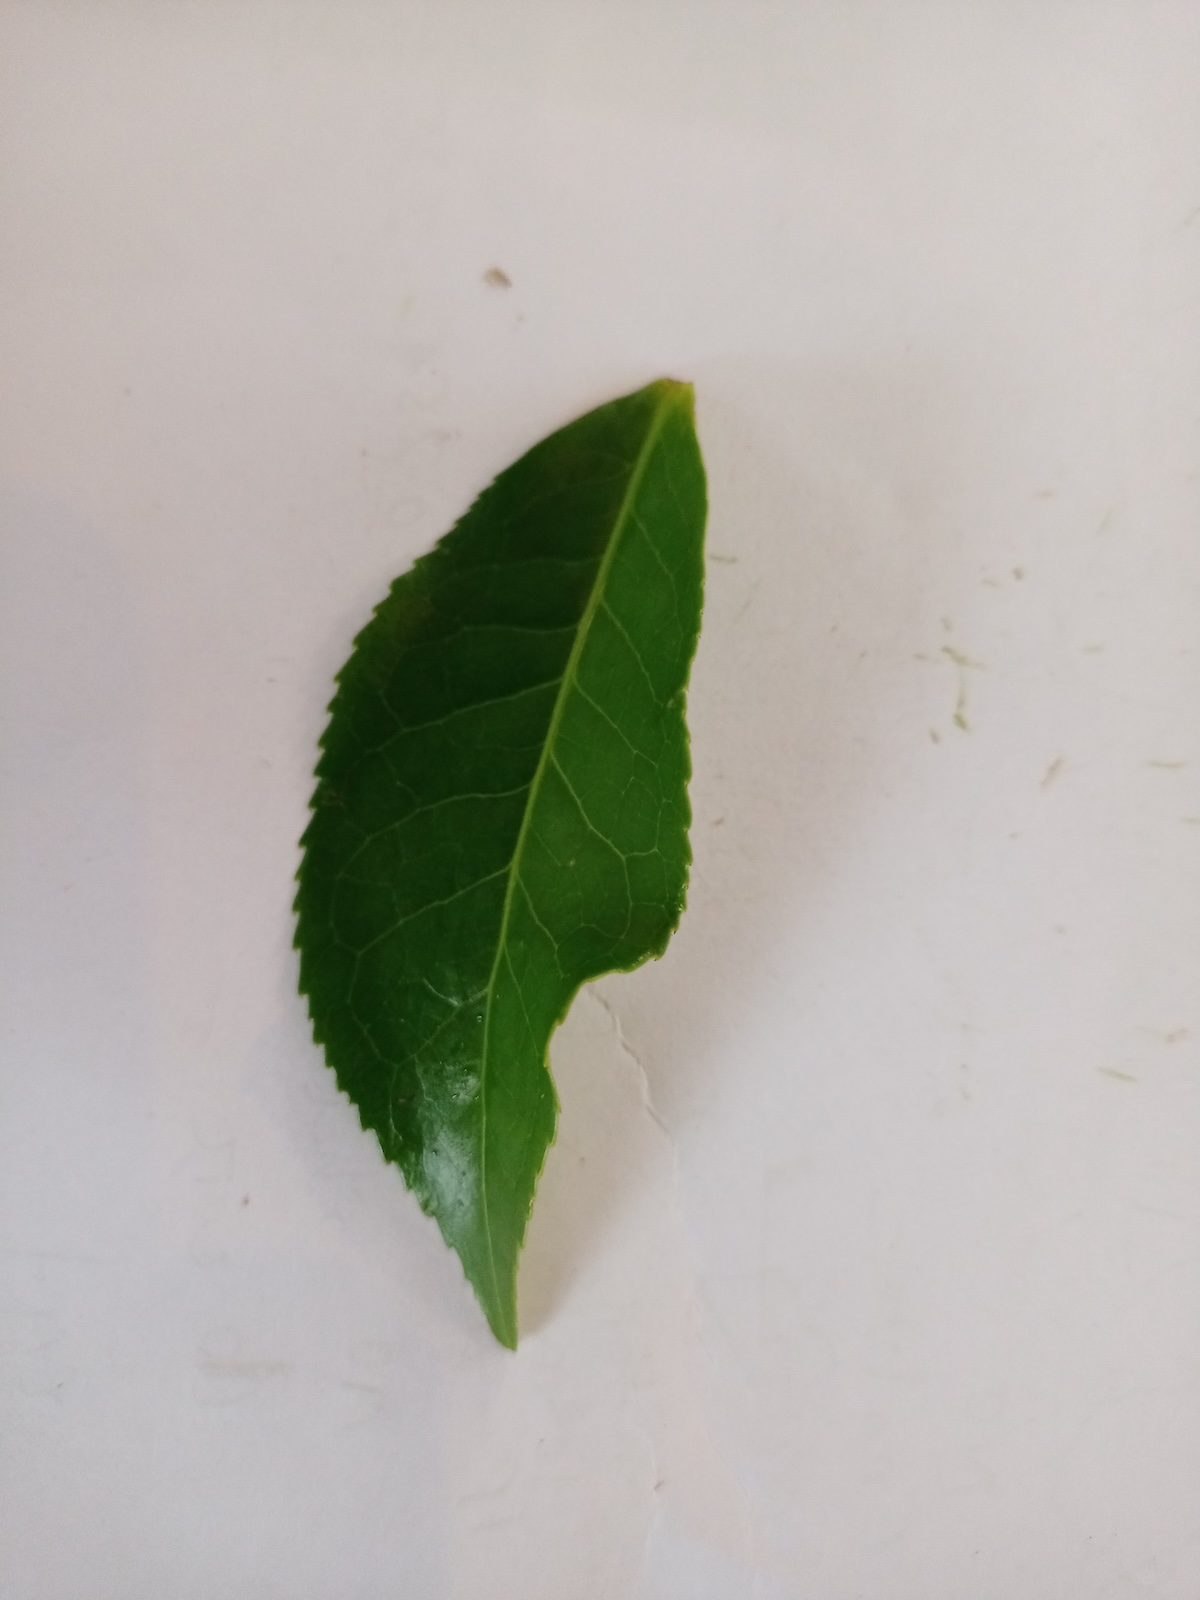
Label: Healthy leaf